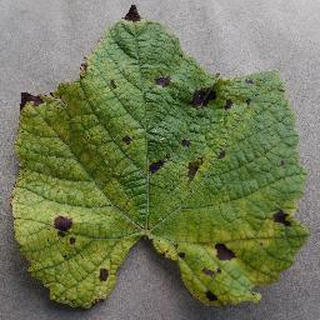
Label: grape_leaf_blight